Daniel Wells (snooker player)

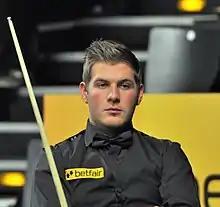
Wells at the 2013 German Masters

Daniel Wells (born 31 July 1988) is a Welsh professional snooker player from Neath. He has twice come through Qualifying School to play on the professional snooker tour, and turned professional again at the beginning of the 2023–24 season after placing top of the 2022–23 One Year Ranking List for players outside the top 64, despite competing as an amateur for the entire season.